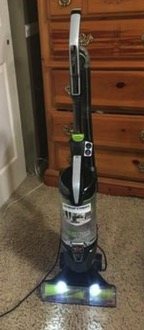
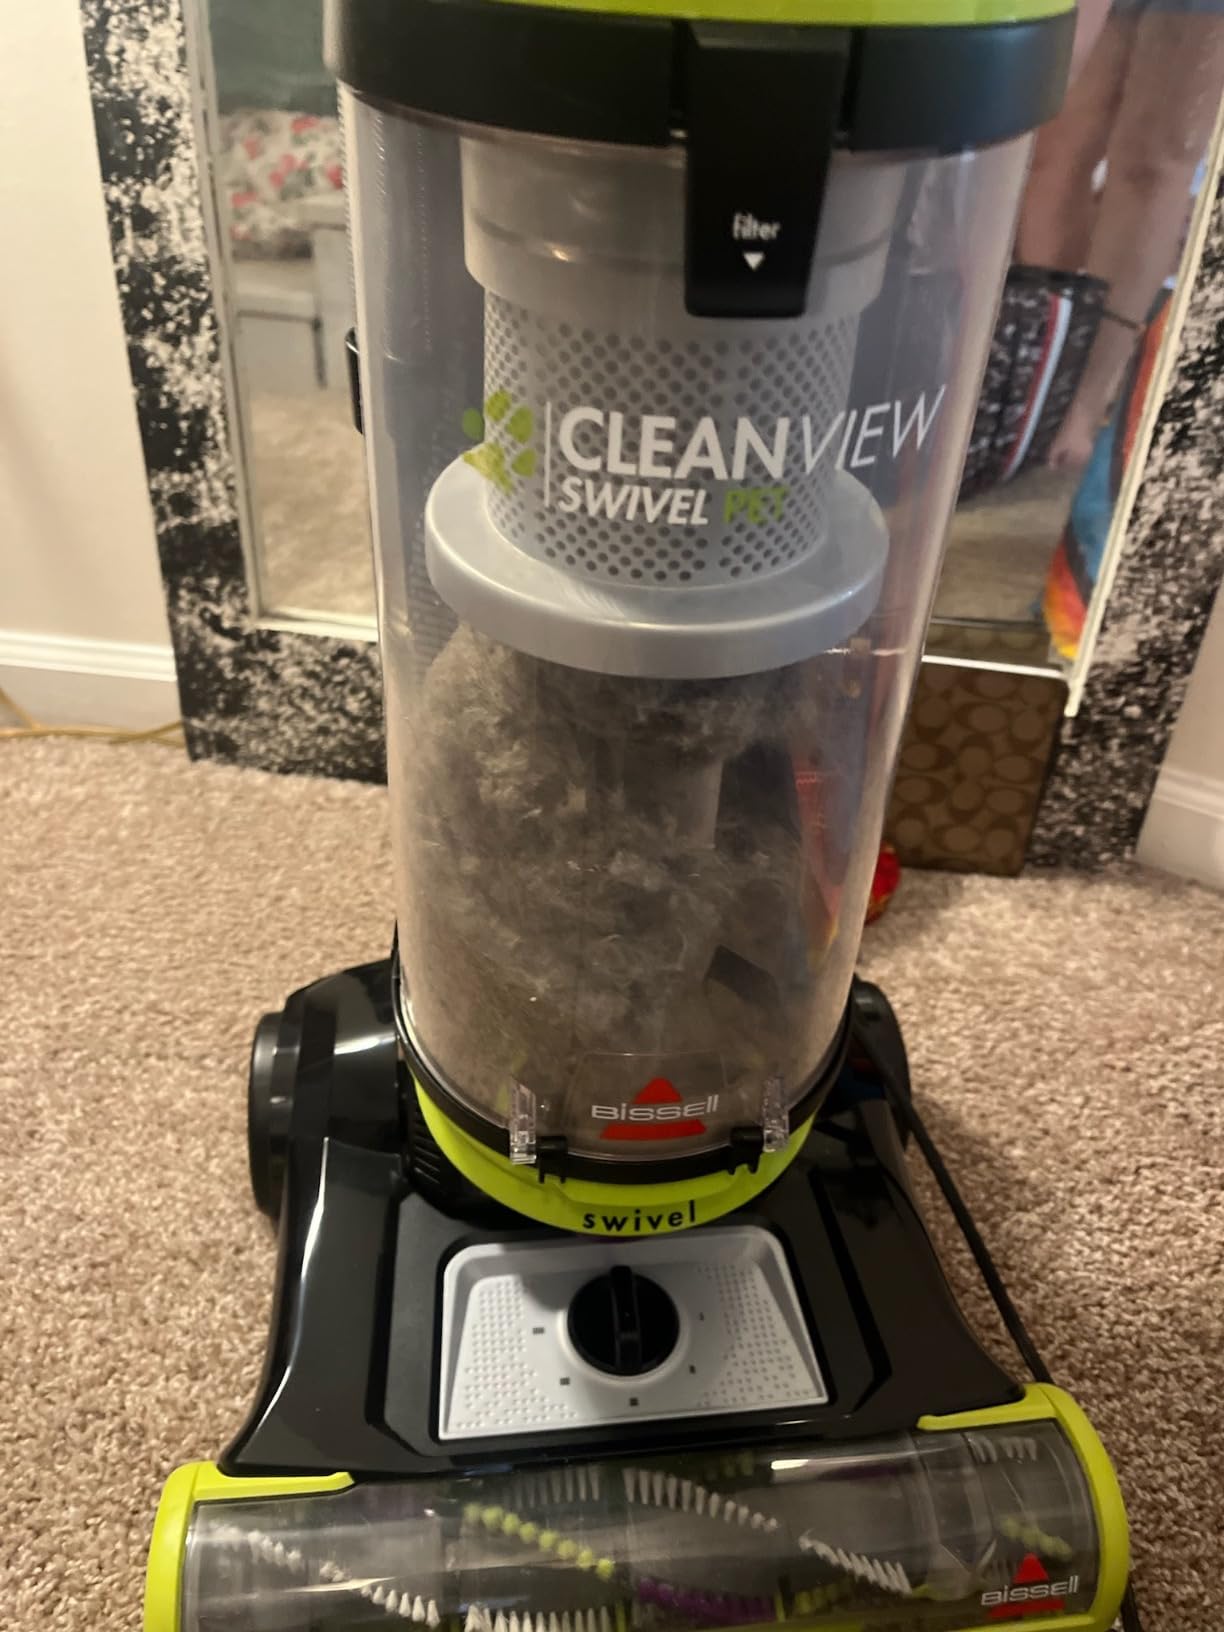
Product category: items_vacuum
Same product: no